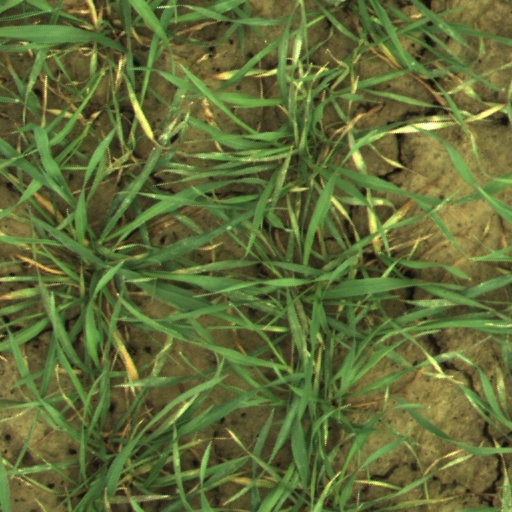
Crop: wheat